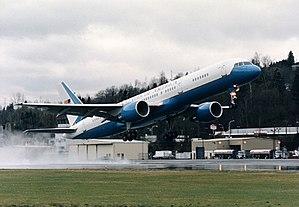
Air Force Two est l'indicatif d'appel utilisé par tout aéronef de l'US Air Force transportant le vice-président des États-Unis sauf si le président des États-Unis est aussi à bord.
Air Force One est l'indicatif d'appel de tout aéronef de l'United States Air Force dans lequel se trouve le président des États-Unis.